Can (band)

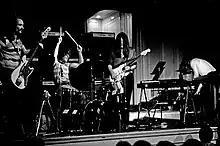
Performing in der Musikhalle Hamburg in 1972.

The next few years saw Can release their most acclaimed works. While their earlier recordings were loosely based on traditional song structures, Can developed a fluid improvisational style. The double album "Tago Mago" (1971) is often seen as groundbreaking, influential and deeply unconventional, based on intensely rhythmic jazz-inspired drumming, improvised guitar and keyboard soloing (frequently intertwining), tape edits as composition, and Suzuki's idiosyncratic vocalisms. Czukay said it "was an attempt in achieving a mystery musical world from light to darkness and return".